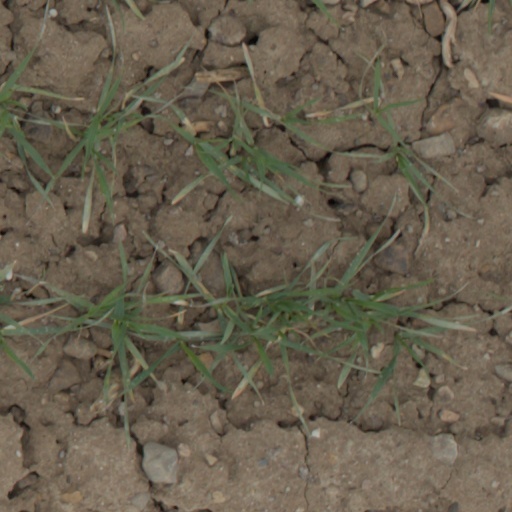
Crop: wheat